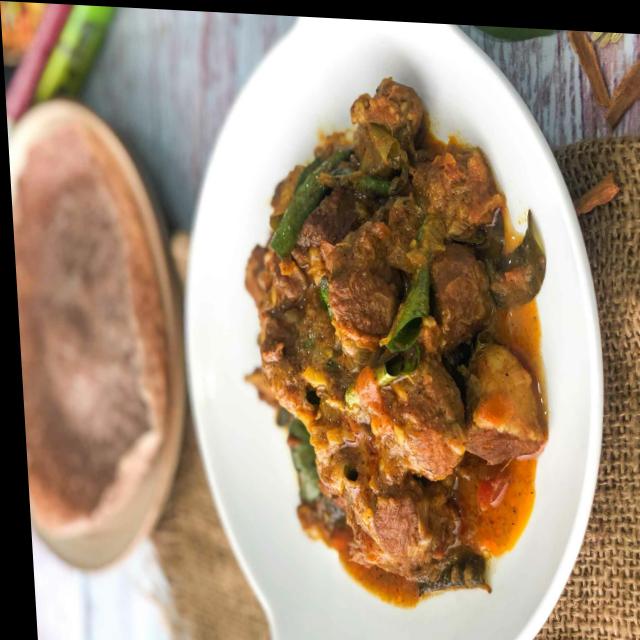
Dish: mutton_curry